SIG SG 550

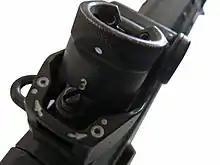
Rotating diopter drum rear sight.

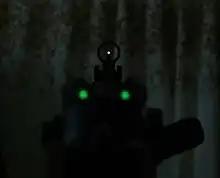
Tritium-illuminated night sights.

The SG 550 series rifles have a long sight radius and are equipped with iron sights adjustable for both windage and elevation. The sights are similar to those on some Heckler & Koch weapons, such as the HK G3 or HK MP5. The sights consist of a rear, rotating diopter drum soldered to the receiver and a hooded front post installed in the gas block. The rear sight has an open notch setting marked "1" designed for immediate firing up to 100 m but also contains apertures with settings "2", "3" and "4" corresponding to 200, 300 and 400 m firing ranges. The 400 m setting has a removable iris for sportive shooting. The sights are adjustable via micrometer screws with windage and elevation increments of 0.15 mil (≈0.52 moa), or at 100 m. For night use, the dedicated "1" notch setting in the rear sight drum is provided with two self-luminous tritium-powered inserts fitted laterally on each side of the notch and additionally in a flip-up post attached to the foresight. When firing rifle grenades the front sight hood is aligned with the uppermost edge of the grenade's warhead, this provides an estimated point of impact up to 75 m. The rifle grenades intended for this purpose were FN/Luchaire Type 58-N bullet-though anti-tank grenades.